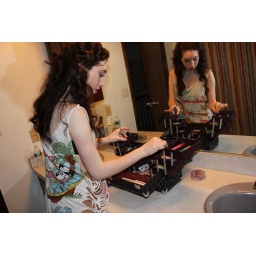
girl in the mirror